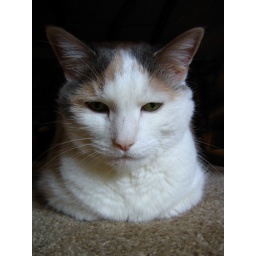
My 15-year-old cat (now more my dad's cat), hiding under a chair at my parents' house.